1922 Kentucky Derby

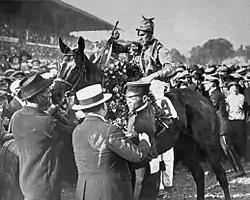
Morvich after winning the 1922 Kentucky Derby

The 1922 Kentucky Derby was the 48th running of the Kentucky Derby. The race took place on May 13, 1922.